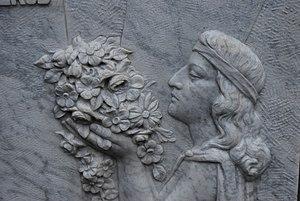
Vue du marché dominical de la Batte, sur les quais de la Meuse à Liège.